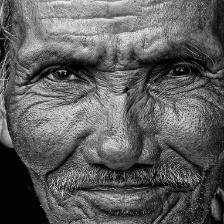
Label: faces